Grosset Wines

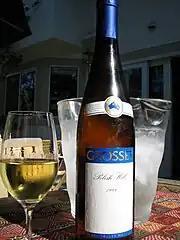
A bottle of Grosset Polish Hill Riesling

Grosset is best known for its range of wines made from the Riesling grape. Jeffrey Grosset has been described by James Halliday as "Australia's foremost riesling maker" and by Jancis Robinson as "Australia's acknowledged king of Riesling".